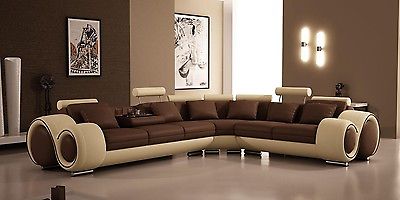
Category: sofa